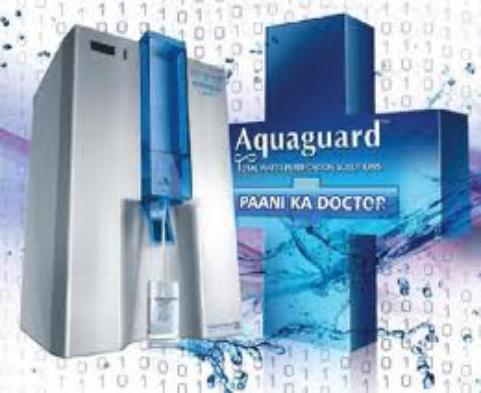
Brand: Aqua Guard
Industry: Others